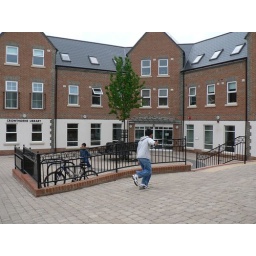
Rohan and Aaron running around the outside the Crowthorn library